Zócalo

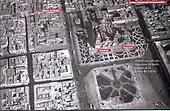
Aerial view of the Zócalo, taken between 1918 and 1920

During the "Decena Trágica" (the ten days from 9 to 19 February 1913), the National Palace was bombarded from the nearby military fort, incidentally damaging the Zócalo. In 1914, the ash trees planted in the previous century (which meanwhile had grown considerably) were taken out; new footpaths, grassy areas, and garden space were created; and palm trees were planted in each corner of the plaza.